English Colony of Barcelona Football Team

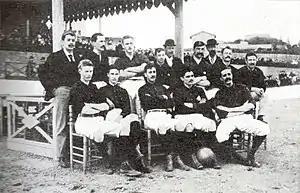
Members of the Barcelona Football Society on 24 March 1895. Standing, from left to right: Alberto Serra, Henry W. Brown, John Beaty-Pownall, Enrique Morris, Matt Wilson, Samuel Morris and Hallam. Seated: John and William Parsons, Sloon, James Reeves and Bruger.

Either at the end of 1894 or the beginning of 1895, and as suggested in the press, they formally started a football club in Barcelona by founding the Sociedad de Foot-Ball de Barcelona (Spanish translation of "Foot-ball Club Barcelona"). Between 1892 and 1894, Reeves and Cochran always acted as captains of the two sides into which the members of the club were divided every Sunday, but the last example of this took place on 8 December 1894. In his next and last match with the Barcelona club, Cochran appeared with the loss of the captaincy, which was given to the 20-year-old John Beaty-Pownall. This was most likely the result of a growing conflict between him and Reeves, probably about the formalization process that the club was going through. Their conflict spread to the rest of the club's members, which caused the entity to split into two groups, one led by Reeves and the other by Cochran, Wood, and MacAndrews. Both sides suffered from an immediate lack of players, so Reeves turned to Club Regatas again, recruiting Tordo, Soñé, and Codina, and then to the "Barcelona Cricket Club", recruiting new British members such as Quiney, Fallon, Heather, and most notably, another pioneering pair of brothers, the Parsons, John and William. The Parsons would go on to co-found FC Barcelona in 1899 while Fallon went on to co-found Escocès FC in 1900. On the other hand, Cochran's group decided to move and settle in the neighboring town of Sant Vicenç de Torelló in Osona, where they introduced football to the Colonia Borgonyà from the Scottish spinning company J& P Coats Ltd, which resulted in the creation of the Torelló Foot-ball Association (which was erroneously translated as "Asociación de Foot-ball de Torelló").